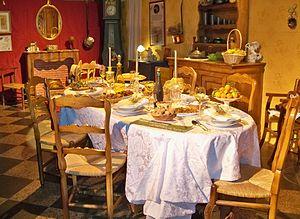
Table du Gros Souper de Noël, tradition provençale
Les treize desserts, ou calenos, présentés à la fin du gros souper servi lors de la veillée de la fête de Noël font partie de la tradition provençale, tradition ancienne pour ce qui est des desserts et assez jeune en ce qui concerne le nombre treize.
La tradition provençale regroupe un certain nombre de coutumes vivaces qui ont toujours cours dans l'ensemble ou une partie importante de la Provence.
La cuisine provençale est une cuisine traditionnelle qui allie une grande diversité de produits de Provence méditerranéenne. Elle est historiquement avant tout tributaire, dès le Moyen Âge, de la prise du pouvoir des comtes de Provence dans le royaume de Naples, après la bataille de Bénévent en 1266, puis de l'installation des papes à Avignon. Elle n'en a pas moins évolué au cours des siècles suivants, en particulier avec l'arrivée des produits comestibles du Nouveau Monde.
En Provence, le gros souper est le repas maigre traditionnellement pris en famille le 24 décembre, avant la messe de minuit.